2014 Swedish government crisis

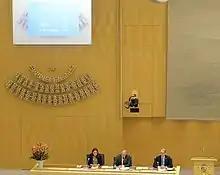
The budget vote on 3 December, where the proposal from the government fell 182 to 153

The 2014 Swedish government crisis started on 3 December 2014 after the Riksdag rejected the proposed government budget in favour of a budget proposed by the centre-right opposition.